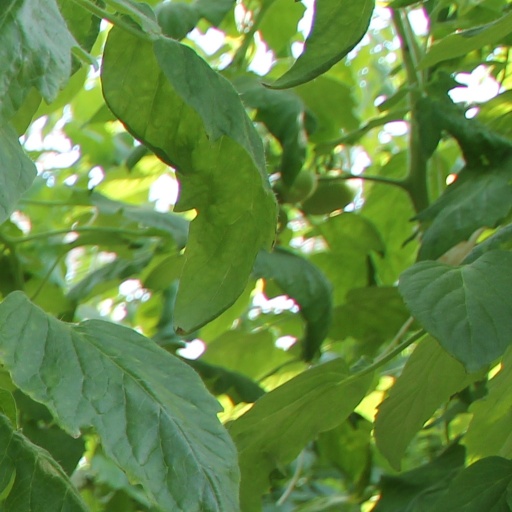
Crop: tomato